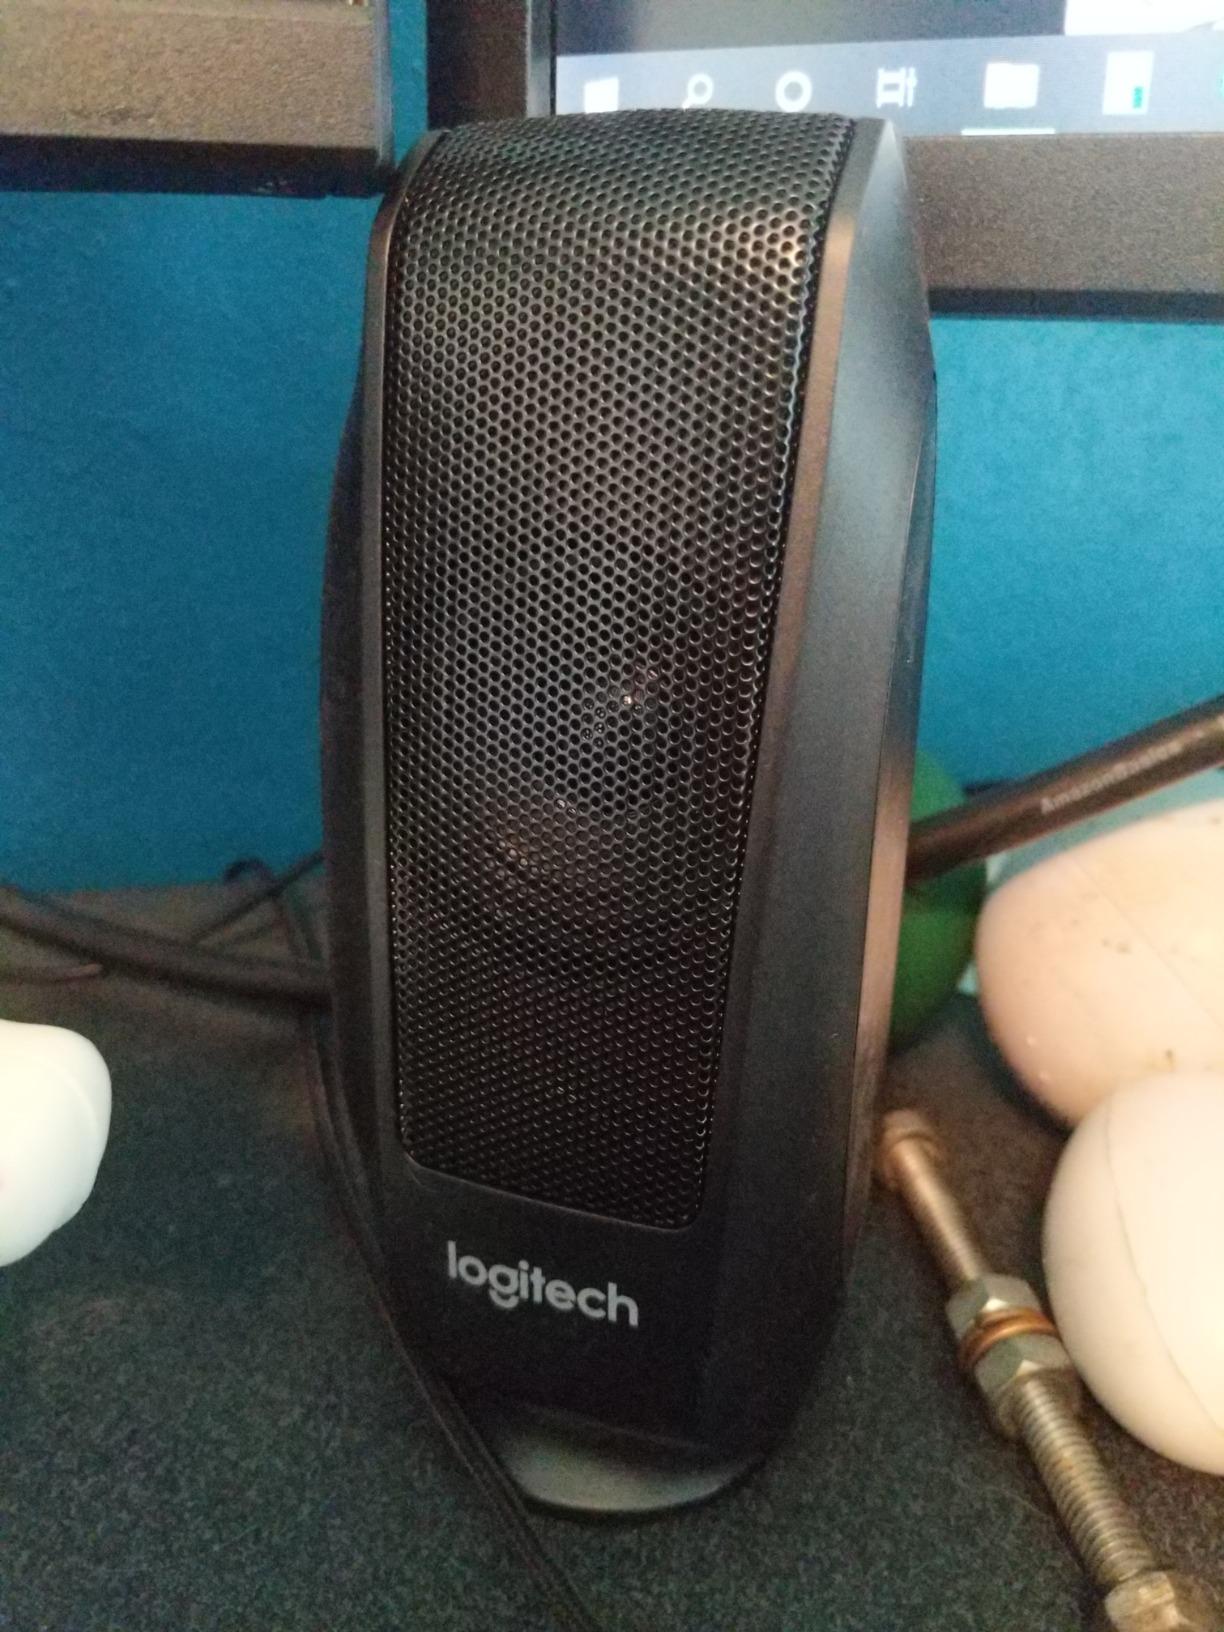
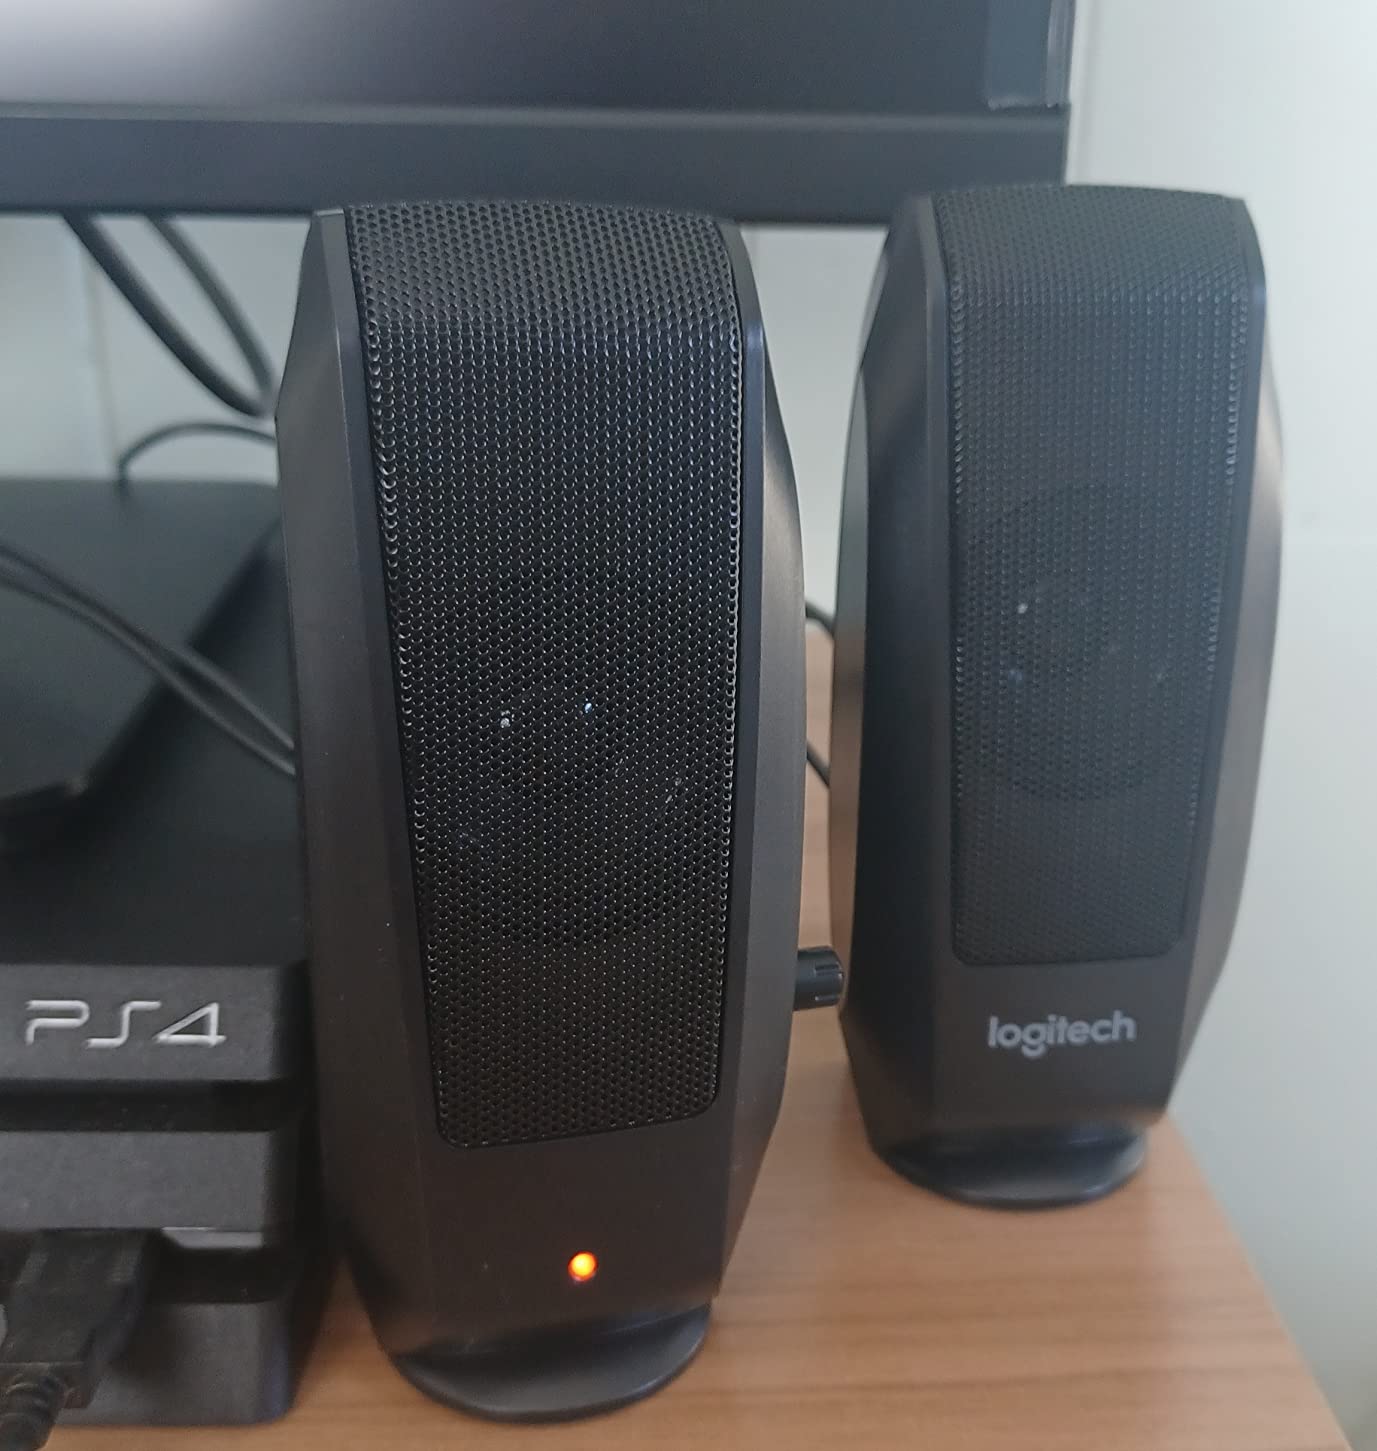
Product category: speaker
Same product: yes